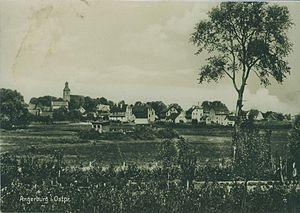
Wegorzewo est une ville de Pologne. C'est un des hauts-lieux du tourisme de la voïvodie de Varmie-Mazurie.